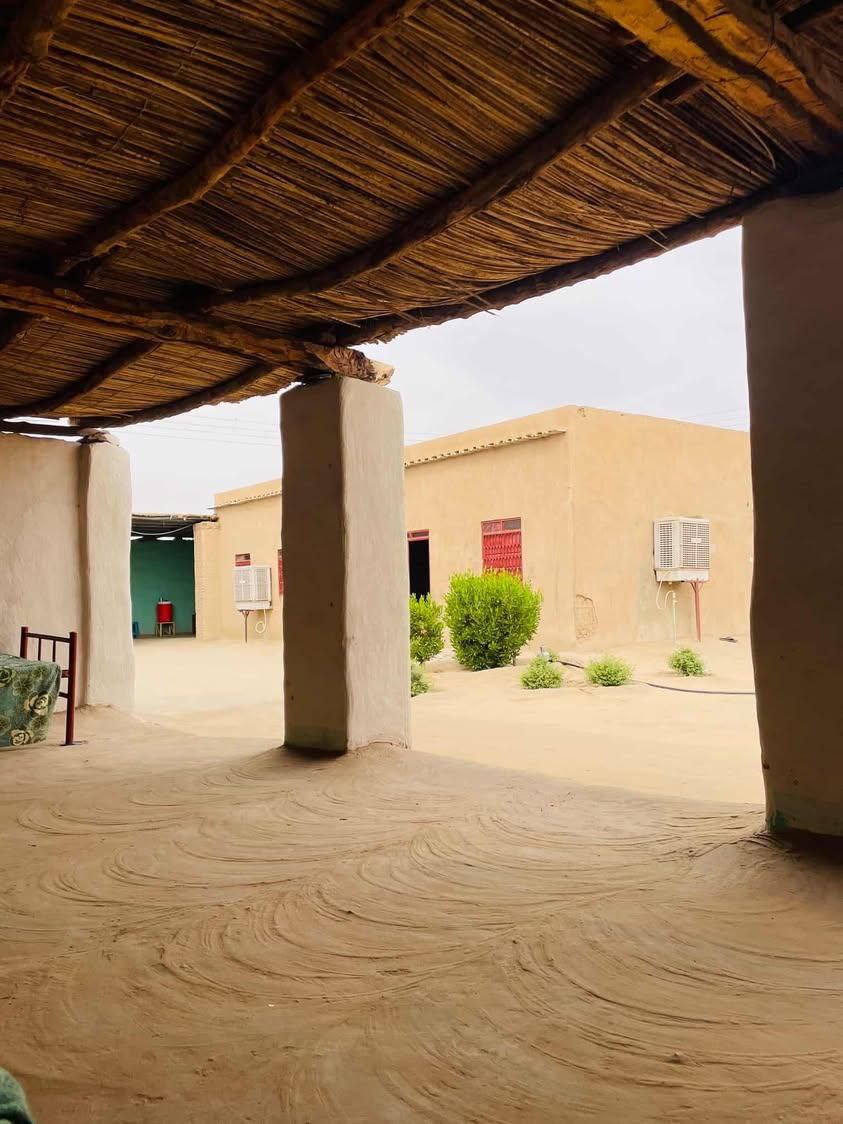
الوصف بالفصحى: شرفة منزل سوداني تقليدي مع نباتات الحناء وسقف من القش
الوصف بالعامية السودانية: برندا مفتوحة في بيت سوداني، شجر حنة في الحوش والأرض مكنوسة ومعروشة بالقش
التصنيف: Rural & Daily Life
التصنيف الفرعي: Rural homes (exterior)